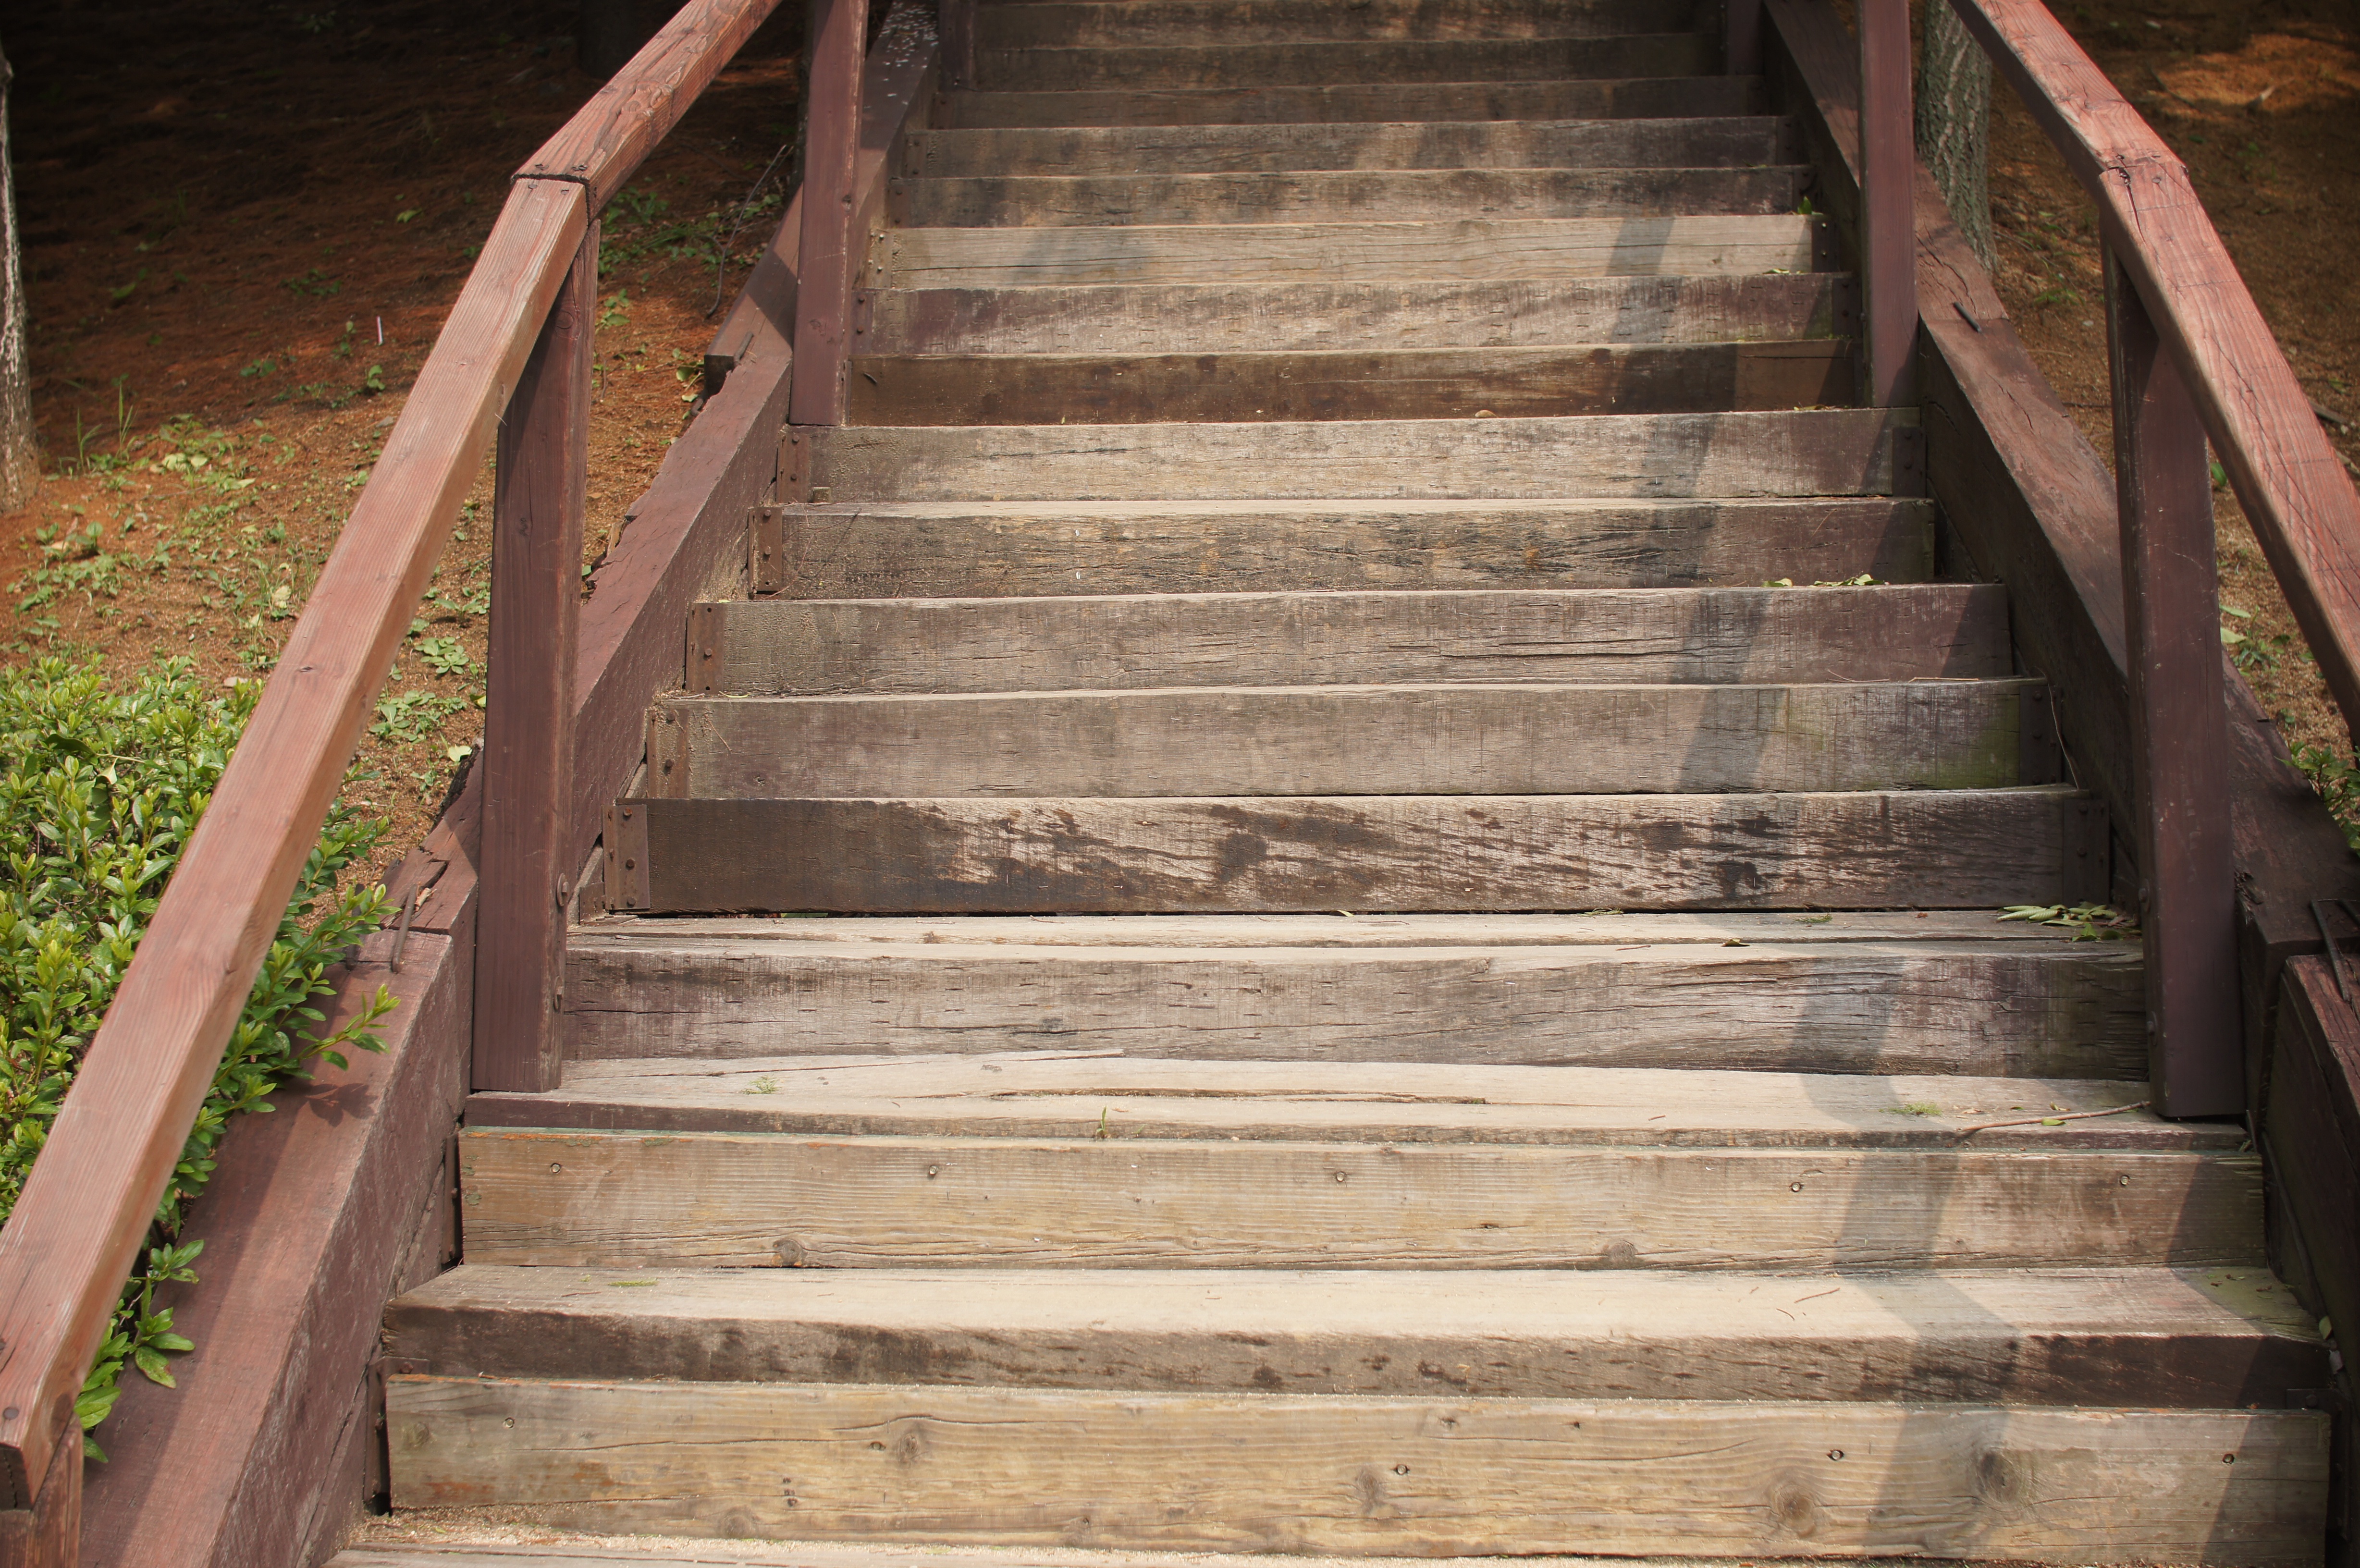
wood, bridge, floor, walkway, hardwood, stairs, republic of korea, wooden stairs, same as above